Yasuko Date

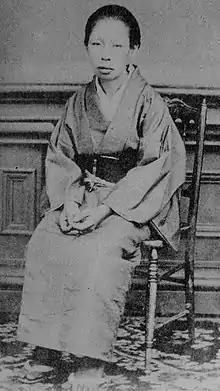
Yasuko Date

She was a member of the Feudal Watari Date family of Hokkaido. She benefitted the development of the region in a significant way. She was active in the silk industry and a businesswoman within the silk business of the region.